Alto (film)

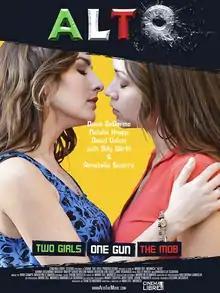
Theatrical release poster

Alto is a 2015 American romantic comedy crime film written and directed by Mikki del Monico. It stars Diana DeGarmo and Natalie Knepp as two Italian-American women who develop an unlikely friendship considering one is a mob boss's daughter and the other is a singer in a band. Nicolette develops feelings for Frankie but all Frankie can do is run away from her emotions. The film is light-hearted while showing the struggles of coming out to the family.